Conservation and restoration of taxidermy

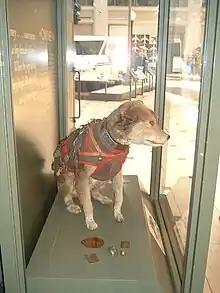
Owney, before treatments

Dust and dirt can accumulate on feathers and can be cleaned manually. The preferred methods are gentle brushing with a soft bristled brush or pinpoint vacuuming through a screen. These methods will leave the feathers in good condition in their natural alignment. However, solvents may be needed to clean feathers if dust is held in place by grease, which can leach out of skins. Distilled water may be used if dry methods fail, but more stubborn dust may need to be cleaned with non-denatured 70% ethanol. However, solvents may strip natural oils in feathers and leave them brittle.